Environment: real
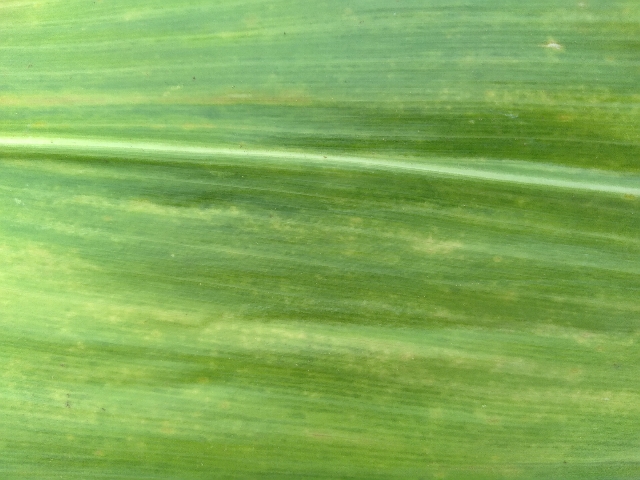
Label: lethal_necrosis